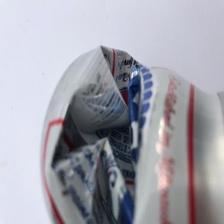
Label: cans